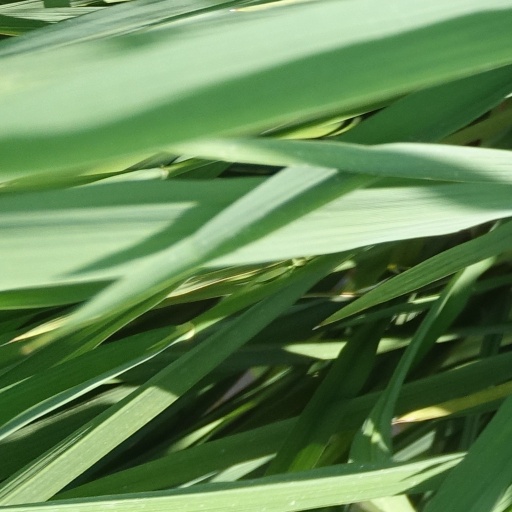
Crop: rice